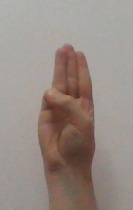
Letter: thaa